Musgrave Harbour

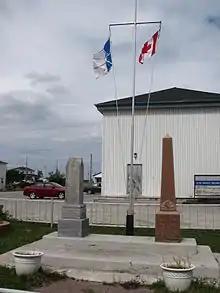
War Memorial

The local park is named after Sir Frederick Banting, and also has an interpretation centre dedicated to Dr. Banting and the crash. The wreckage of the plane was airlifted to the park in 1990.